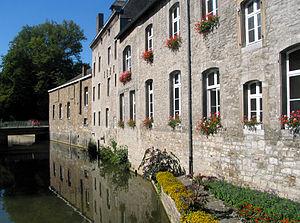
Yvoir (Belgique), le Bocq longeant l'aile sud de la maison communale.
Yvoir est une commune francophone de Belgique située en Région wallonne dans la province de Namur, ainsi qu’une localité où siège son administration.